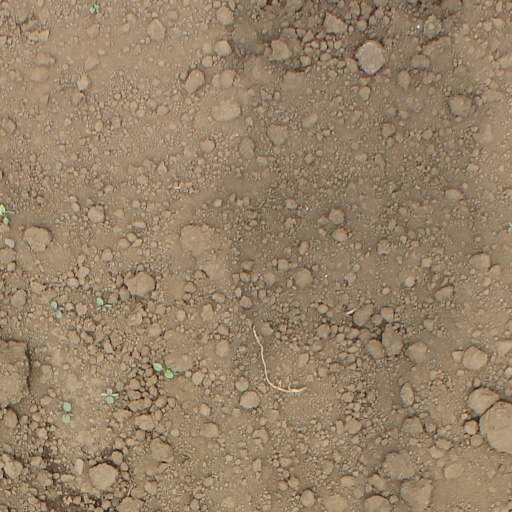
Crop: soybean